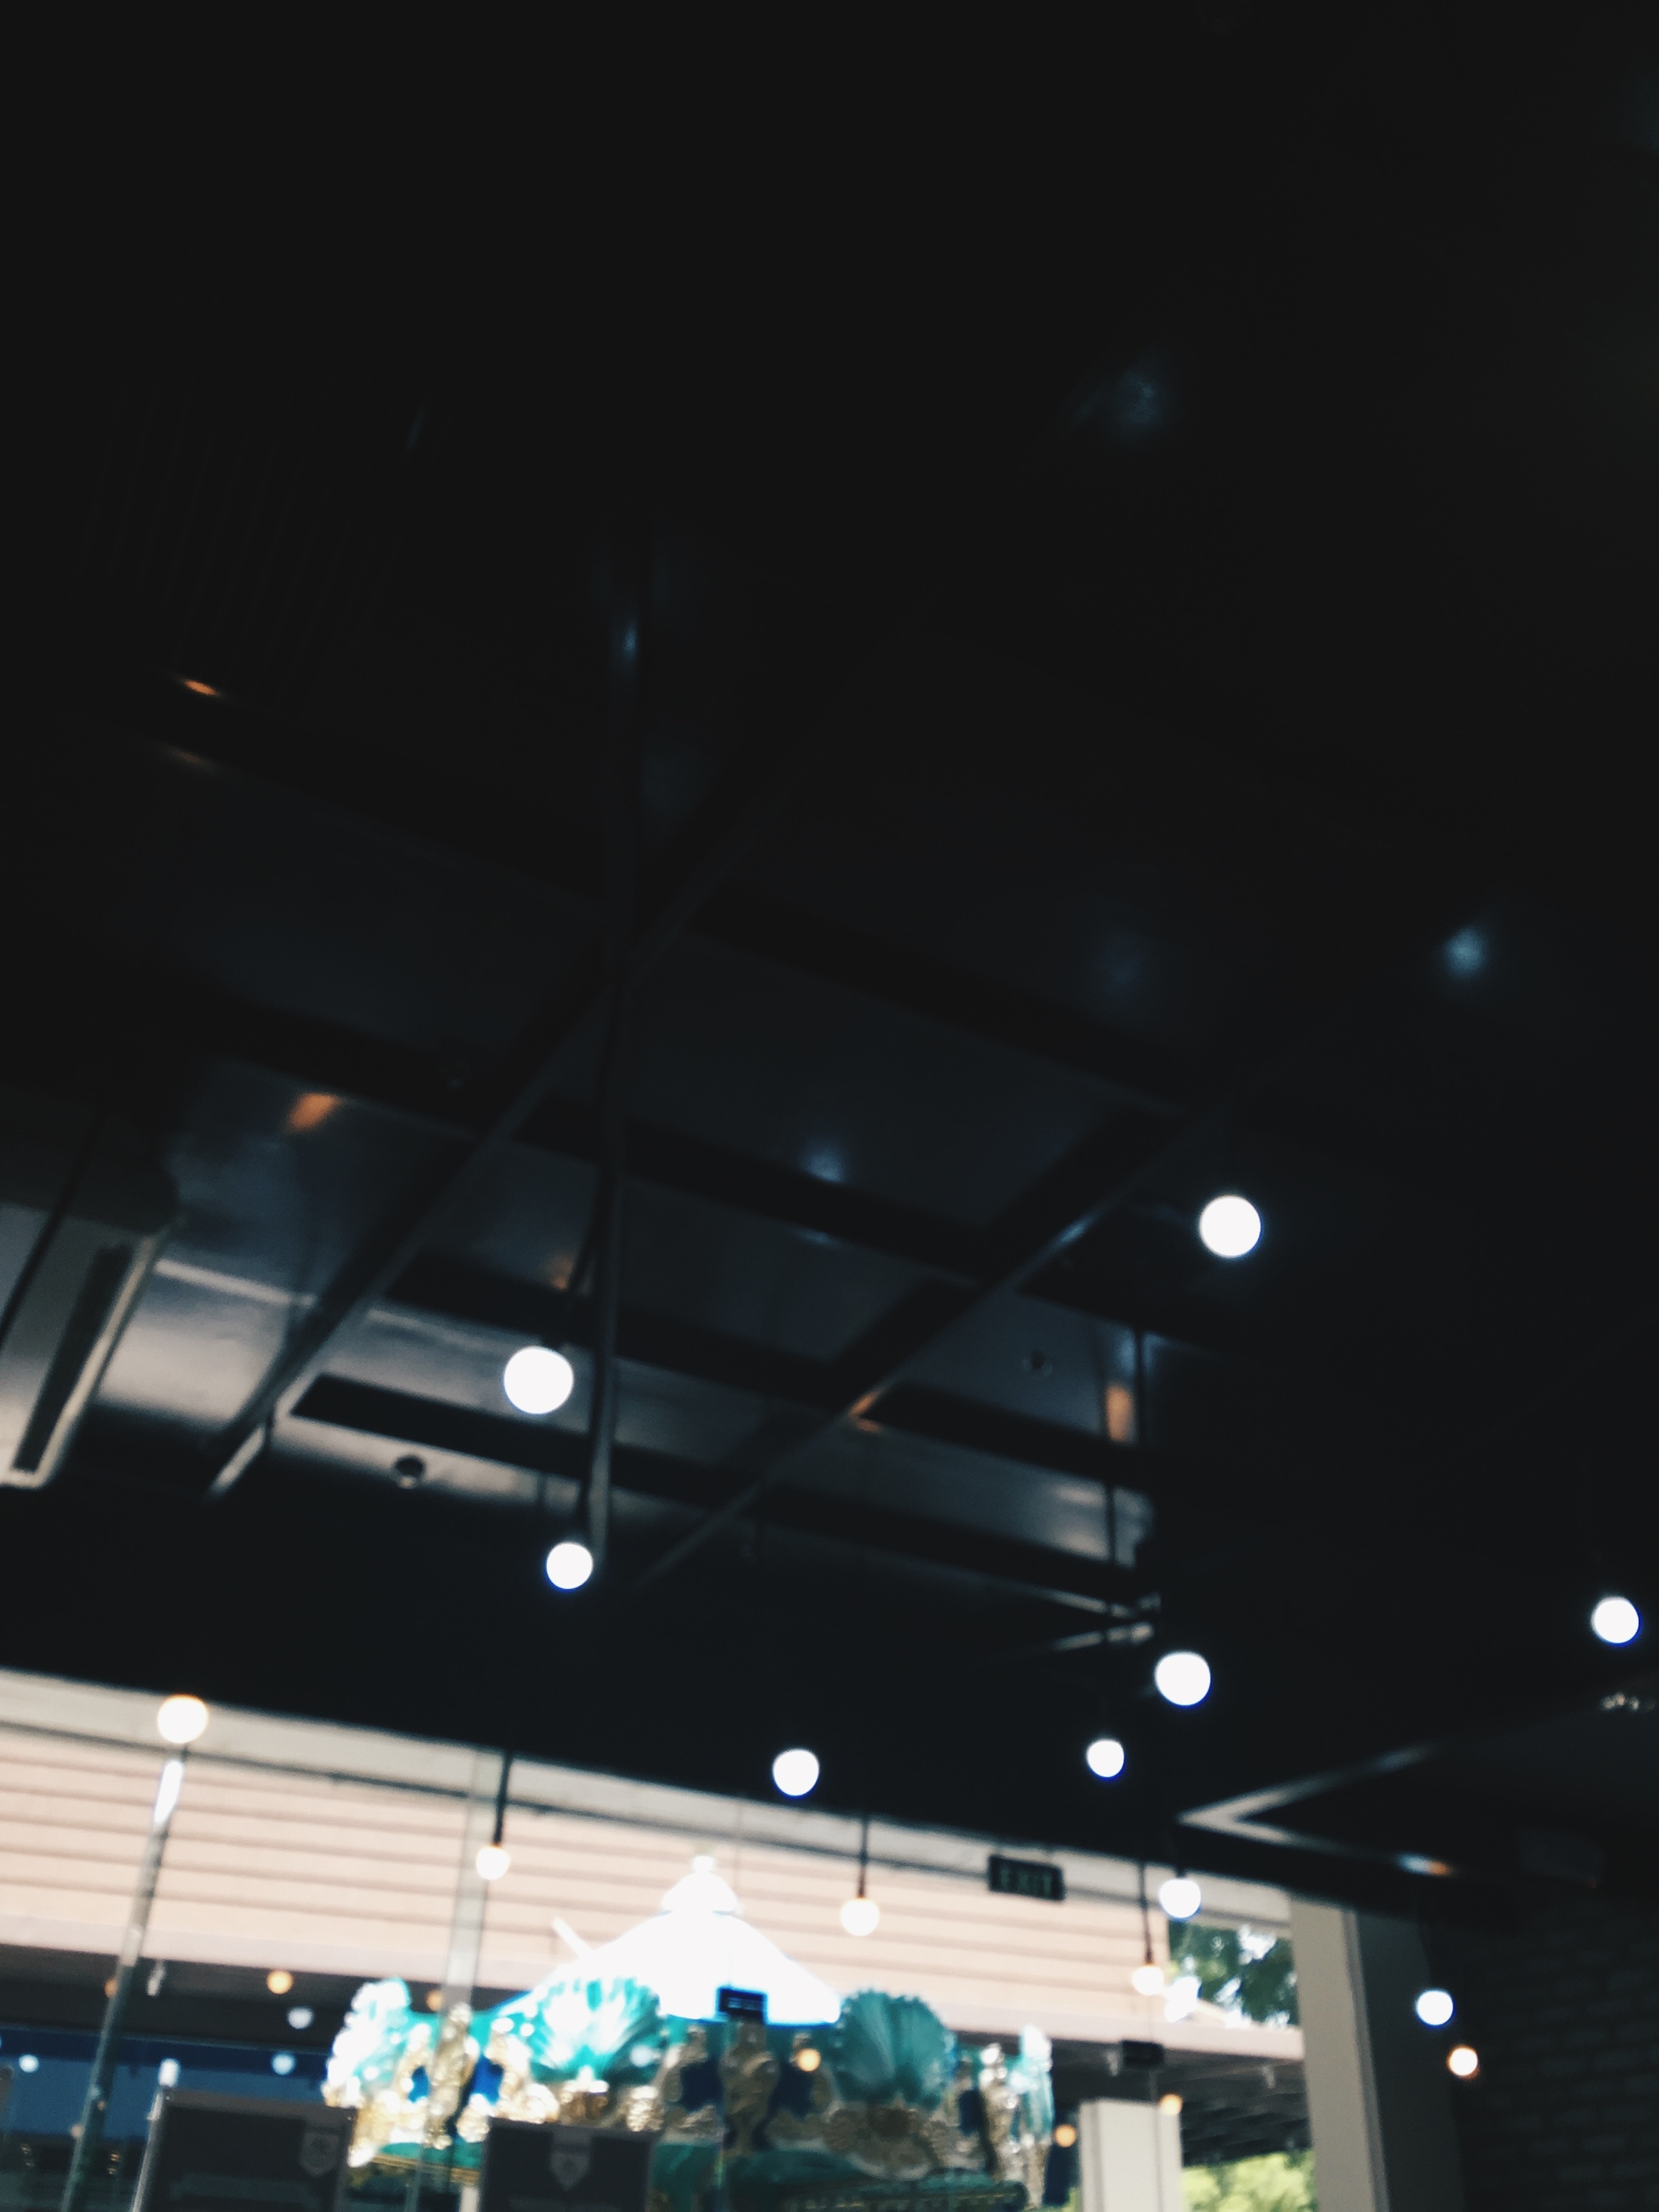
light, structure, night, ceiling, darkness, lighting, shape, atmosphere of earth